Kevin Garnett

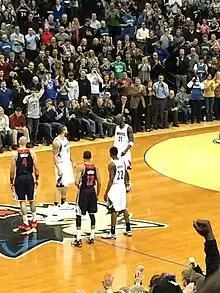
Garnett's first game back with the Timberwolves in 2015.

In the lockout-shortened season that followed, Garnett broke through as a superstar. Putting up stats of 20.8 points, 10.4 rebounds, 4.3 assists, and 1.8 blocks per game, he was named to the All-NBA Third Team. However, midway through the season, Stephon Marbury was traded to the New Jersey Nets. Although the Wolves received two-time All-Star Terrell Brandon in return, they were not able to overcome the discord and limped into the playoffs as the eighth seed with a 25–25 record. The Wolves were defeated in the first round again, this time losing 3–1 to the eventual champion San Antonio Spurs who were led by young superstar and eventual NBA Finals MVP Tim Duncan. In the 1999–2000 NBA season, Garnett continued his notable play, averaging 22.9 points, 11.8 rebounds, 5.0 assists, 1.6 blocks, and 1.5 steals per game. Garnett also made the first of his four All-NBA First Team appearances and came in second place in the MVP voting. Assisted by sharpshooting rookie forward Wally Szczerbiak and steady veteran Terrell Brandon, the Wolves posted a franchise-best 50–32 record, but succumbed in the first round to the Portland Trail Blazers 3–1.